The Afghan Campaign

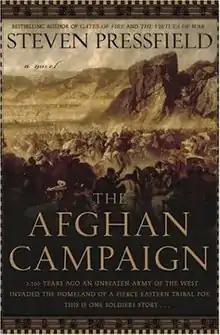
First edition

The Afghan Campaign is a historical novel by the American writer Steven Pressfield. It was first published in 2006 by Doubleday. It is the story of Alexander the Great's invasion of the Afghan kingdoms (the Afghanistan of today) in 330 BC through the eyes of Matthias (Μαντίθεος in Greek), a young soldier from Macedonia, who narrates the adventures of the Macedonian army against the Eastern warriors. Matthias fights for Alexander the Great's infantry confronting ferocious people who, determined to defend their homeland, follow tough war methods.